Answer in natural language. Considering the relative positions, is HousePlant (marked A) to the left or right of black colour chair  shape square (marked C)? Choose between the following options: right or left
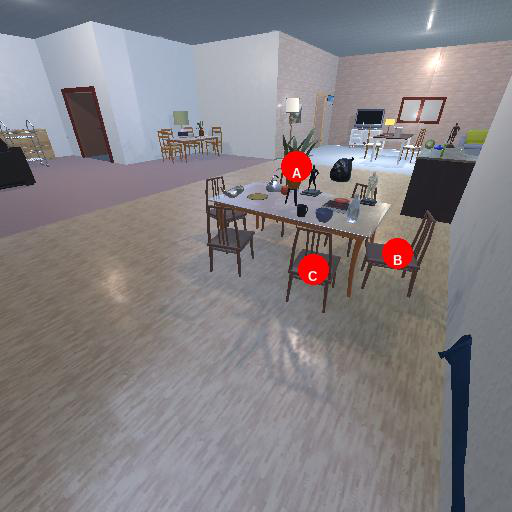
<answer>left</answer>